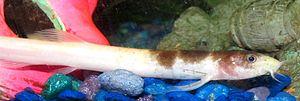
Misgurnus est un genre de poissons téléostéens de la famille des Cobitidae et de l'ordre des Cypriniformes. Misgurnus est un genre de loches d'Europe et d'Asie. Communément appelé "loches météorologiques", ils sont couramment consommés en Asie, tandis que certains ont trouvé leur place dans en aquariophilie et sont donc vendus comme animaux de compagnie. L'origine du nom Misgurnus vient du mot grec miseo = à la haine et du mot turc gur = tonnerre, un nom donné en raison de leur habitude à devenir très actifs pendant les changements de pression barométrique qui se produisent lors des orages.